Political positions of Kamala Harris

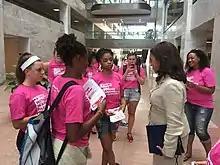
Planned Parenthood activists meeting with then-Senator Kamala Harris in 2017

Harris supports abortion rights, and reproductive health care was central to her presidential campaign. She has been called "the Biden administration's voice for reproductive rights" and "the White House’s voice of unflinching support for reproductive health rights." Several abortion rights and women's organizations supported her after Biden withdrew from the race, with Reproductive Freedom for All saying "there is nobody who has fought as hard [as Harris] for abortion rights and access" and EMILY's List calling her "our most powerful advocate and messenger" on reproductive rights.